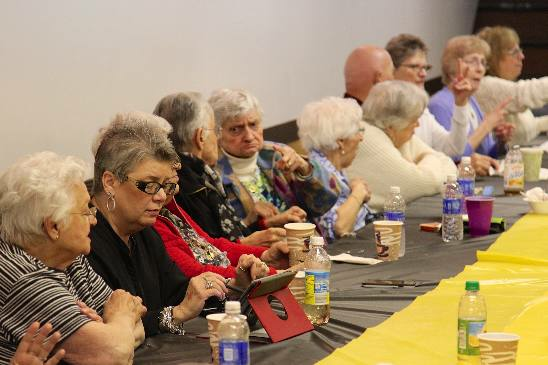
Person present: Yes